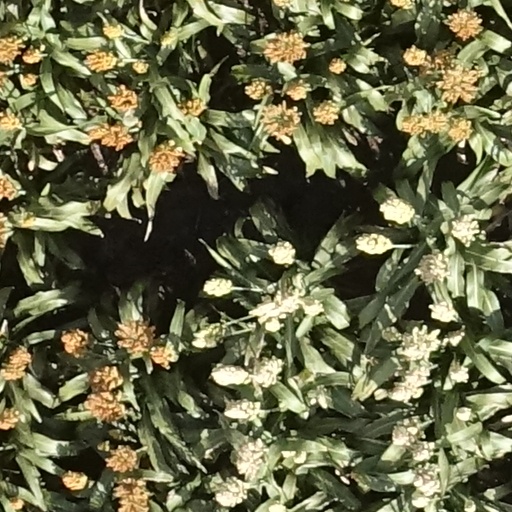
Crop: sorghum